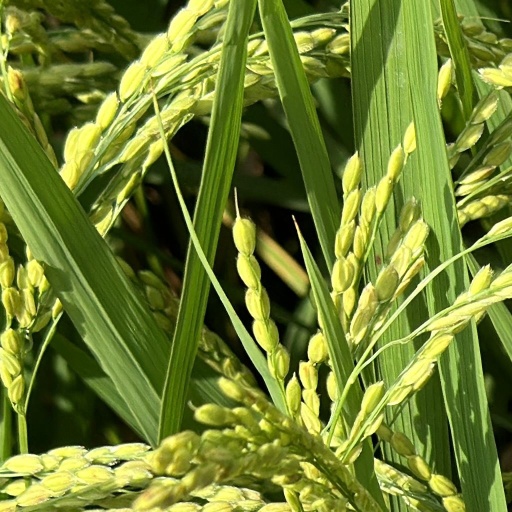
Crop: rice